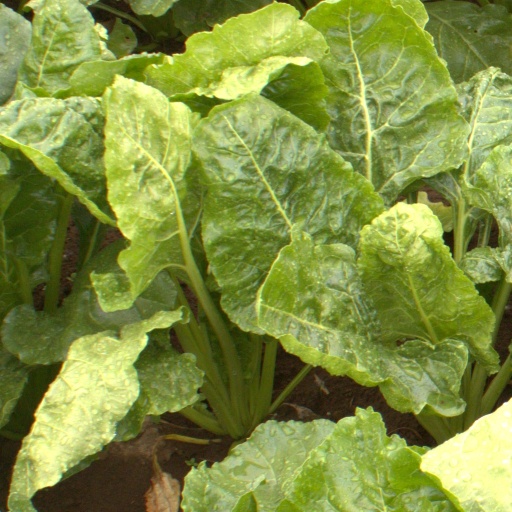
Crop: sugar beet